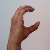
The image shows a hand gesture representing the letter 'C' in Indian Sign Language.